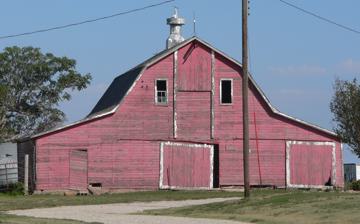
Building: Lipp Barn
Country: United States of America
Year built: 1917
United States historic place Lipp Barn U.S. National Register of Historic Places Show map of Kansas Show map of the United States Location 17054 130th Ave., Collyer, Kansas Coordinates 39°01′22″N 100°06′36″W / 39.02278°N 100.11000°W / 39.02278; -100.11000 Area less than one acre Built 1917 Built by Lipp, Phillip; et.al. Architectural style Midwest Prairie Barn MPS Agriculture-Related Resources of Kansas NRHP reference No. 09000501 Added to NRHP July 8, 2009 The Lipp Barn , located at 17054 130th Ave. in Collyer, Kansas , was built in 1917.  It was listed on the National Register of Historic Places in 2009. It is a Midwest Prairie-style barn.  It is two-stories tall with a gambrel roof .  It is 50 by 40 feet (15 m × 12 m) in plan. References